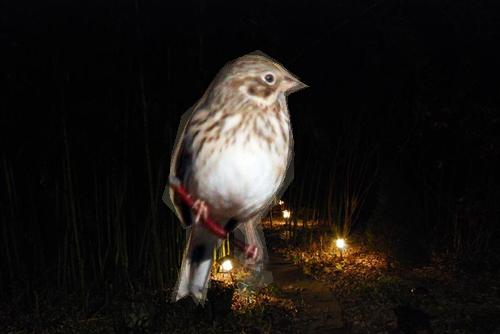
Bird species: Baird_Sparrow
Bird type: landbird
Background: land